Nao Hibino

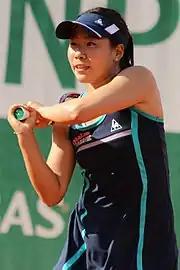
Hibino at the 2018 French Open

Despite good progress in previous years, Hibino started to struggle with results. This was particularly reflected in results in singles. She fell outside the top 100 in late February and did not return for the rest of the year. In doubles, she fared better, reaching the final of the Taiwan Open in February. With a lower singles ranking, she dropped back to the ITF Circuit. Her first final came in July at the 60k Honolulu Championships in the singles event. She later won first doubles title of the year at the 100k Suzhou Ladies Open in October. In the meantime, she lost in the first round at the Australian Open and did not get past qualifying at the French Open or US Open.